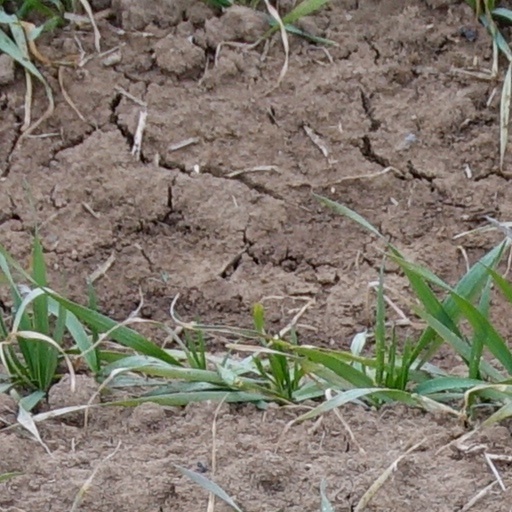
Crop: wheat